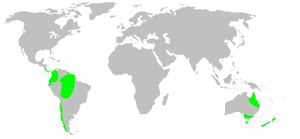
Les Synotaxidae sont une famille d'araignées aranéomorphes.